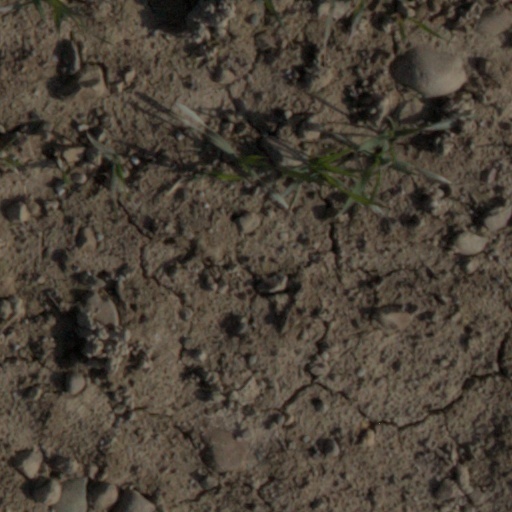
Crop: wheat